Allerheiligen bei Wildon

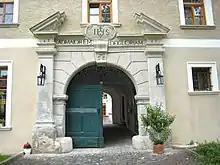
Portal of Herbersdorf castle with Jesuit inscription

Allerheiligen bei Wildon is a municipality in the district of Leibnitz in Styria, Austria. The name "Allerheiligen" translates to "All Saints" and derives from the local church. The addition "bei Wildon" means "near Wildon", thus differentiating the municipality from others of the same name.